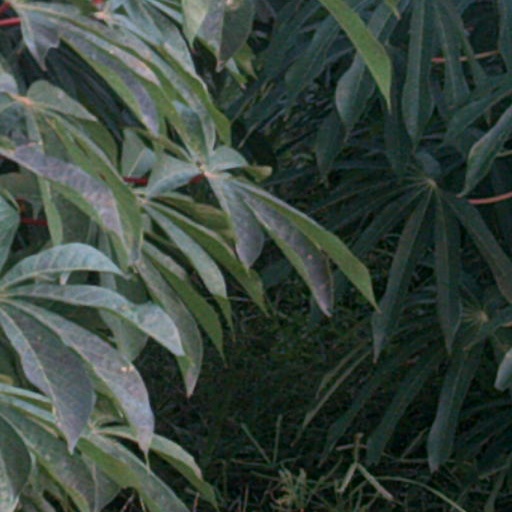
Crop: cassava